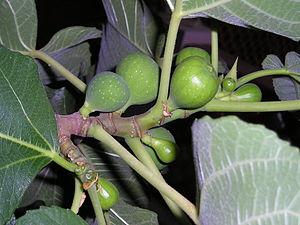
Les Deux paniers de figues est une parabole de l'Ancien Testament tirée du livre de Jérémie. Elle aborde le sujet du tri des âmes; les deux paniers de figues. Cette parabole est reprise dans le Nouveau Testament et alors dénommée La deuxième pêche miraculeuse.